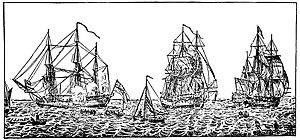
Les vaisseaux anglais Hamshire (56 canons), Dehring (36) et Hudson Bay (32) dans la baie d'Hudson en 1697. Guerre de la ligue d'Augsbourg. Dessin publié en 1900 dans The Great Company. Being a History of the Honourable Company of Merchants-Adventurers Trading into Hudson's Bay. Auteur de l'ouvrage
La bataille de la baie d’Hudson est une bataille navale livrée le 5 septembre 1697, en baie d'Hudson, près de Fort Nelson, au Manitoba, au Canada, dans les derniers jours de la guerre de la Ligue d'Augsbourg, nommée aussi Première guerre intercoloniale en Amérique du Nord. C’est une victoire française qui permet à son auteur, Pierre Le Moyne d'Iberville, de s’emparer, après un bref siège, du Fort Nelson, poste de traite des fourrures très important pour les Anglais. Rebaptisé Fort Bourbon, l’établissement restera français jusqu’en 1713.
Le Profond était une flûte de la Marine royale française construite à Rochefort sous la direction du charpentier H. Mallet. Elle fut lancée en 1685. Navire de charge, le Profond présente cependant la particularité d’avoir été de nombreuses fois utilisé au combat dans les mers européennes ou dans les eaux de la Nouvelle-France, parfois sous les ordres de chefs renommés. Le Profond fut retiré du service entre 1712 et 1716.
Le Pélican est un navire de guerre français de 3ème rang de la fin du XVIIᵉ siècle. Construit à Bayonne, par le charpentier Félix Arnaud, le Pélican est lancé en 1693. Le navire de 500 tonnes est équipé de 50 canons et sert pendant la guerre de la Ligue d'Augsbourg. Le Pélican a une vie courte mais glorieuse : il est perdu en 1697 dans la baie d'Hudson après un combat héroïque sous les ordres de Pierre Le Moyne d'Iberville contre trois vaisseaux anglais et une tempête.